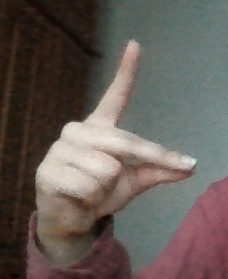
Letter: ta